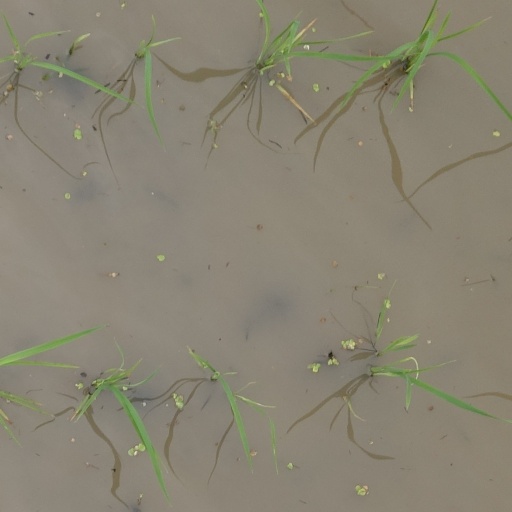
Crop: rice